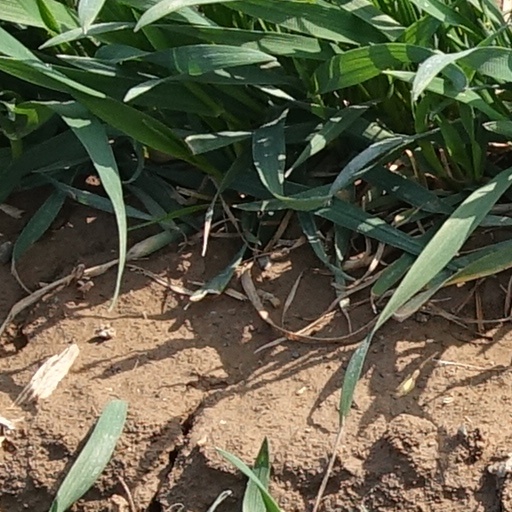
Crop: wheat